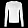
Label: Pullover